COVID-19 pandemic in India

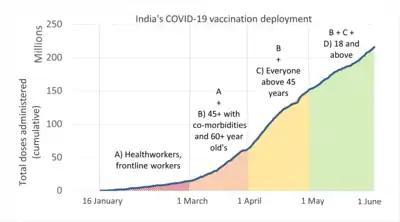
India's COVID-19 vaccination deployment until 3 June

The Union Health Ministry's war room and policy making team in New Delhi decide how coronavirus should be tackled in the country, and consists of the ministry's Emergency Medical Response Unit, the Central Surveillance Unit (IDSP), the National Centre for Disease Control (NCDC) and experts from three government hospitals among others. In March 2020, India's strategy was focused on cluster-containment, similar to how India contained previous epidemics, as well as "breaking the chain of transmission". 52 labs were named capable of virus testing by 13 March.